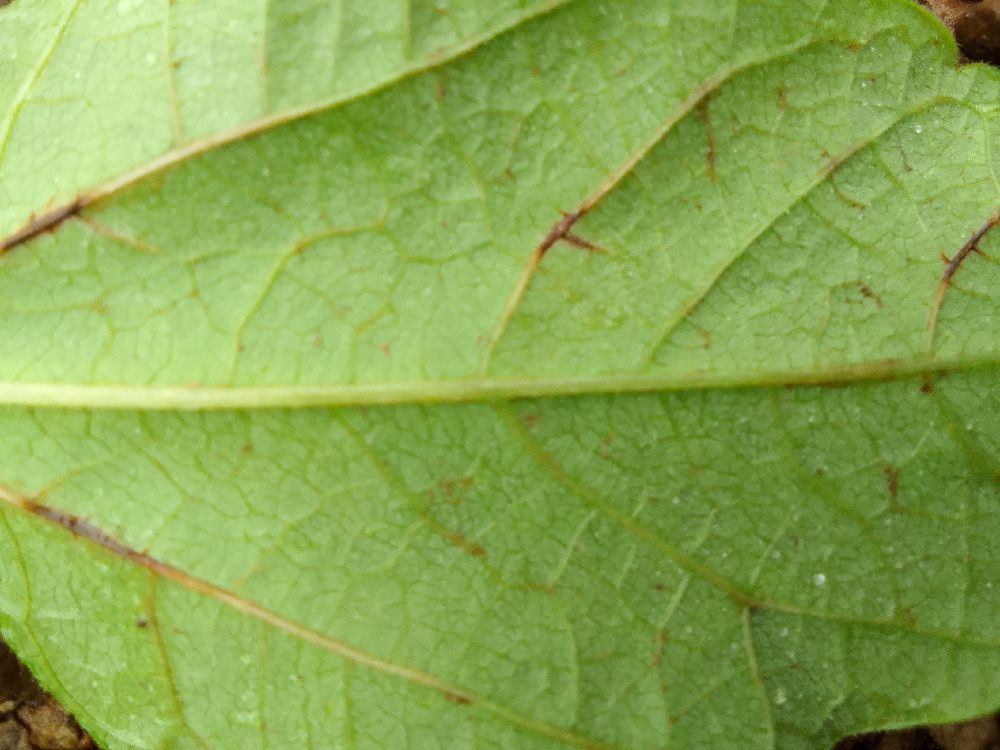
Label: anthracnose